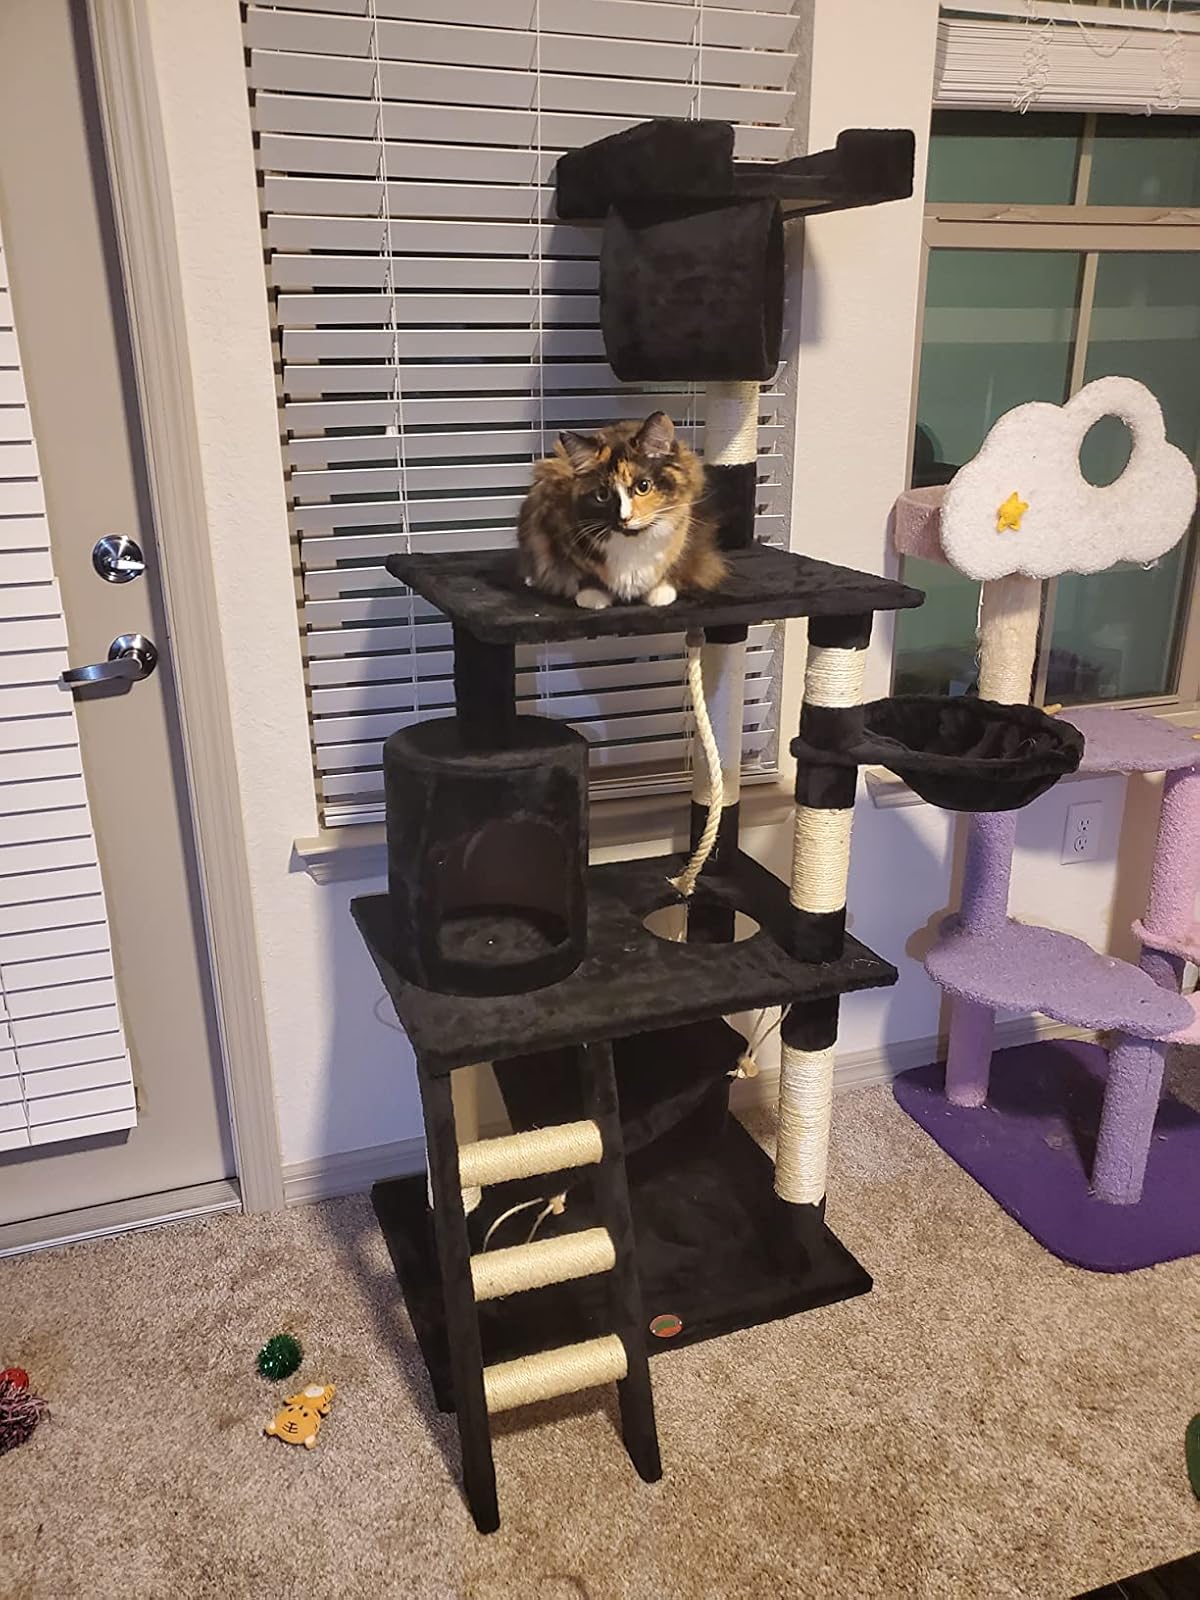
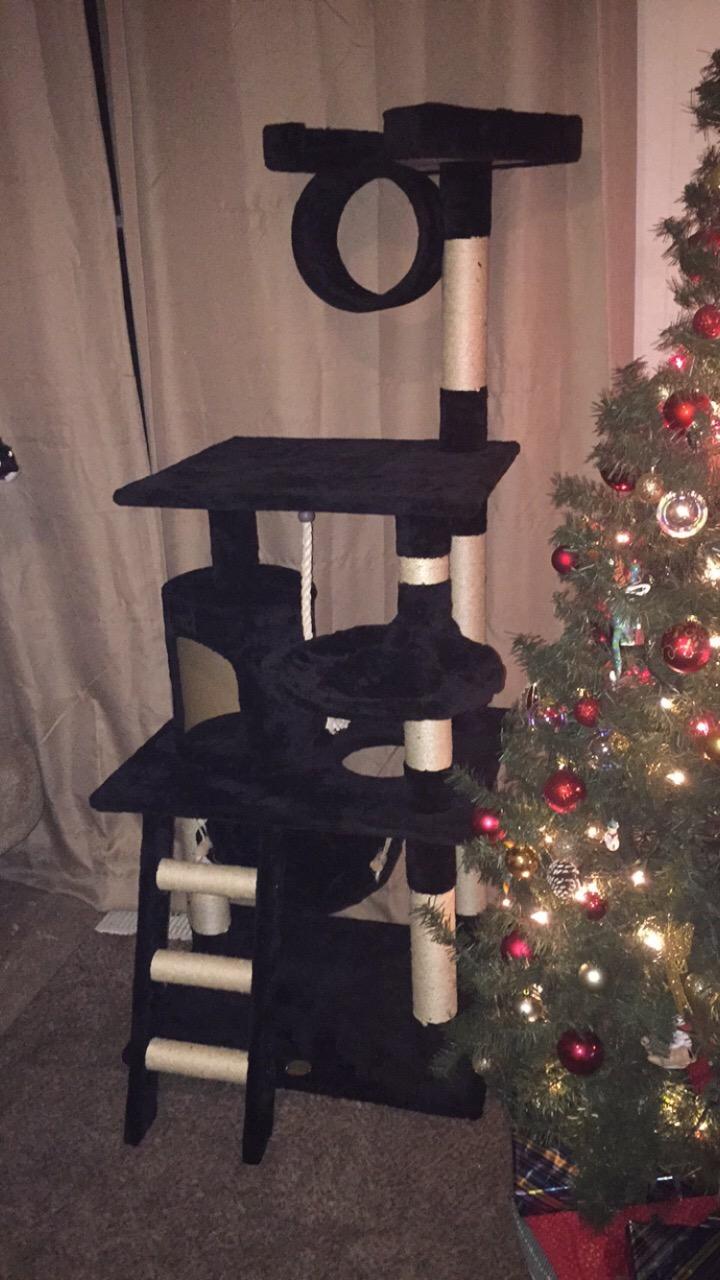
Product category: items_cat tree
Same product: yes